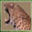
Label: leopard